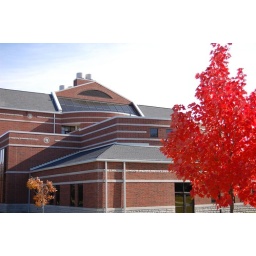
a beautiful red tree on the corner of college and campus with the science hall in the background.